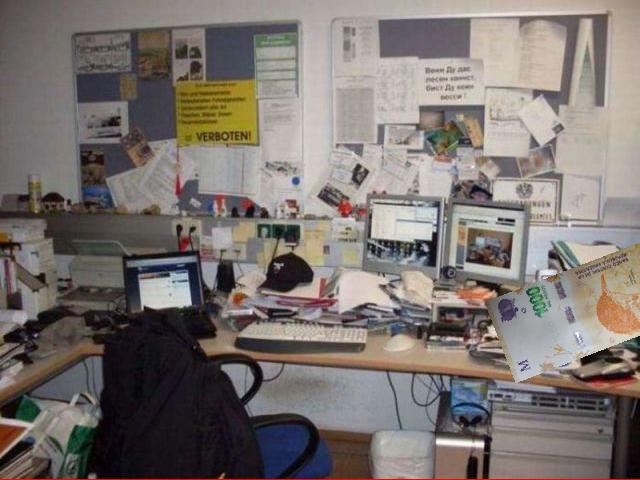
Denominación: 1000